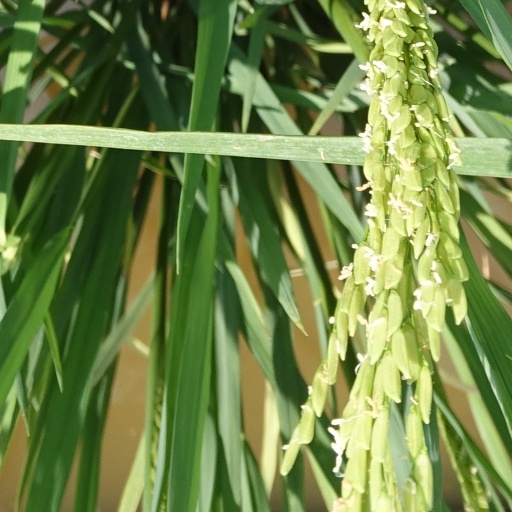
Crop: rice